Ilse Bischoff

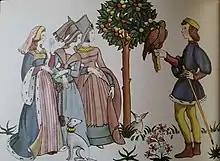
Ilse Bischoff, illustration from "Childcraft", volume 1 of 14 (Chicago, Field Enterprises, 1949)

Books containing Bischoff's illustrations in the immediate postwar years include "Super-market secret" by Emilie Vinall (New York, T. Y. Crowell Co., 1945) and "Reuben and His Red Wheelbarrow" by Alice Dalgliesh (New York, Grosset & Dunlap, 1946). A newspaper reproduced one of her illustrations in its review of the 1949 edition of a fourteen-volume encyclopedia, "Childcraft" (Chicago, Field Enterprises) saying, "The spirit of heraldry and chivalry characteristic of the Middle Ages is vividly expressed in this drawing by Ilse Bischoff". This illustration is shown at right.